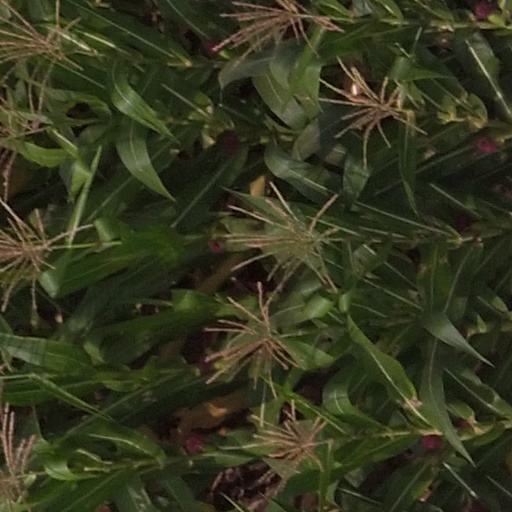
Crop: maize; corn